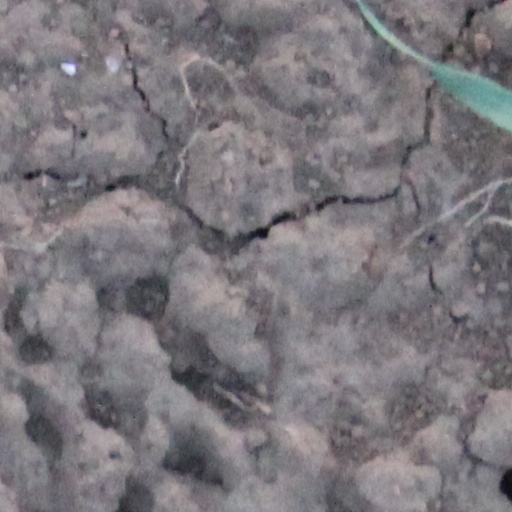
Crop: wheat